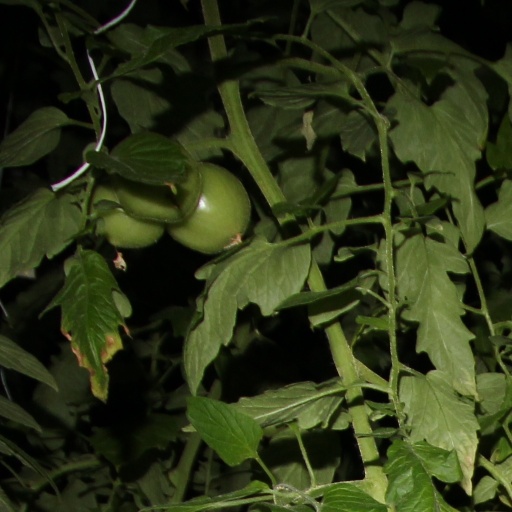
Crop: tomato